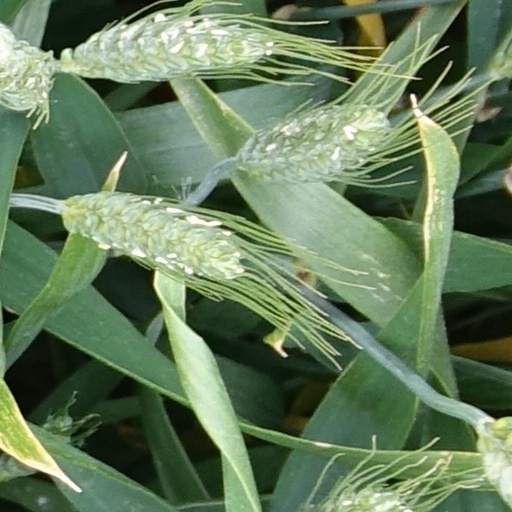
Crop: wheat